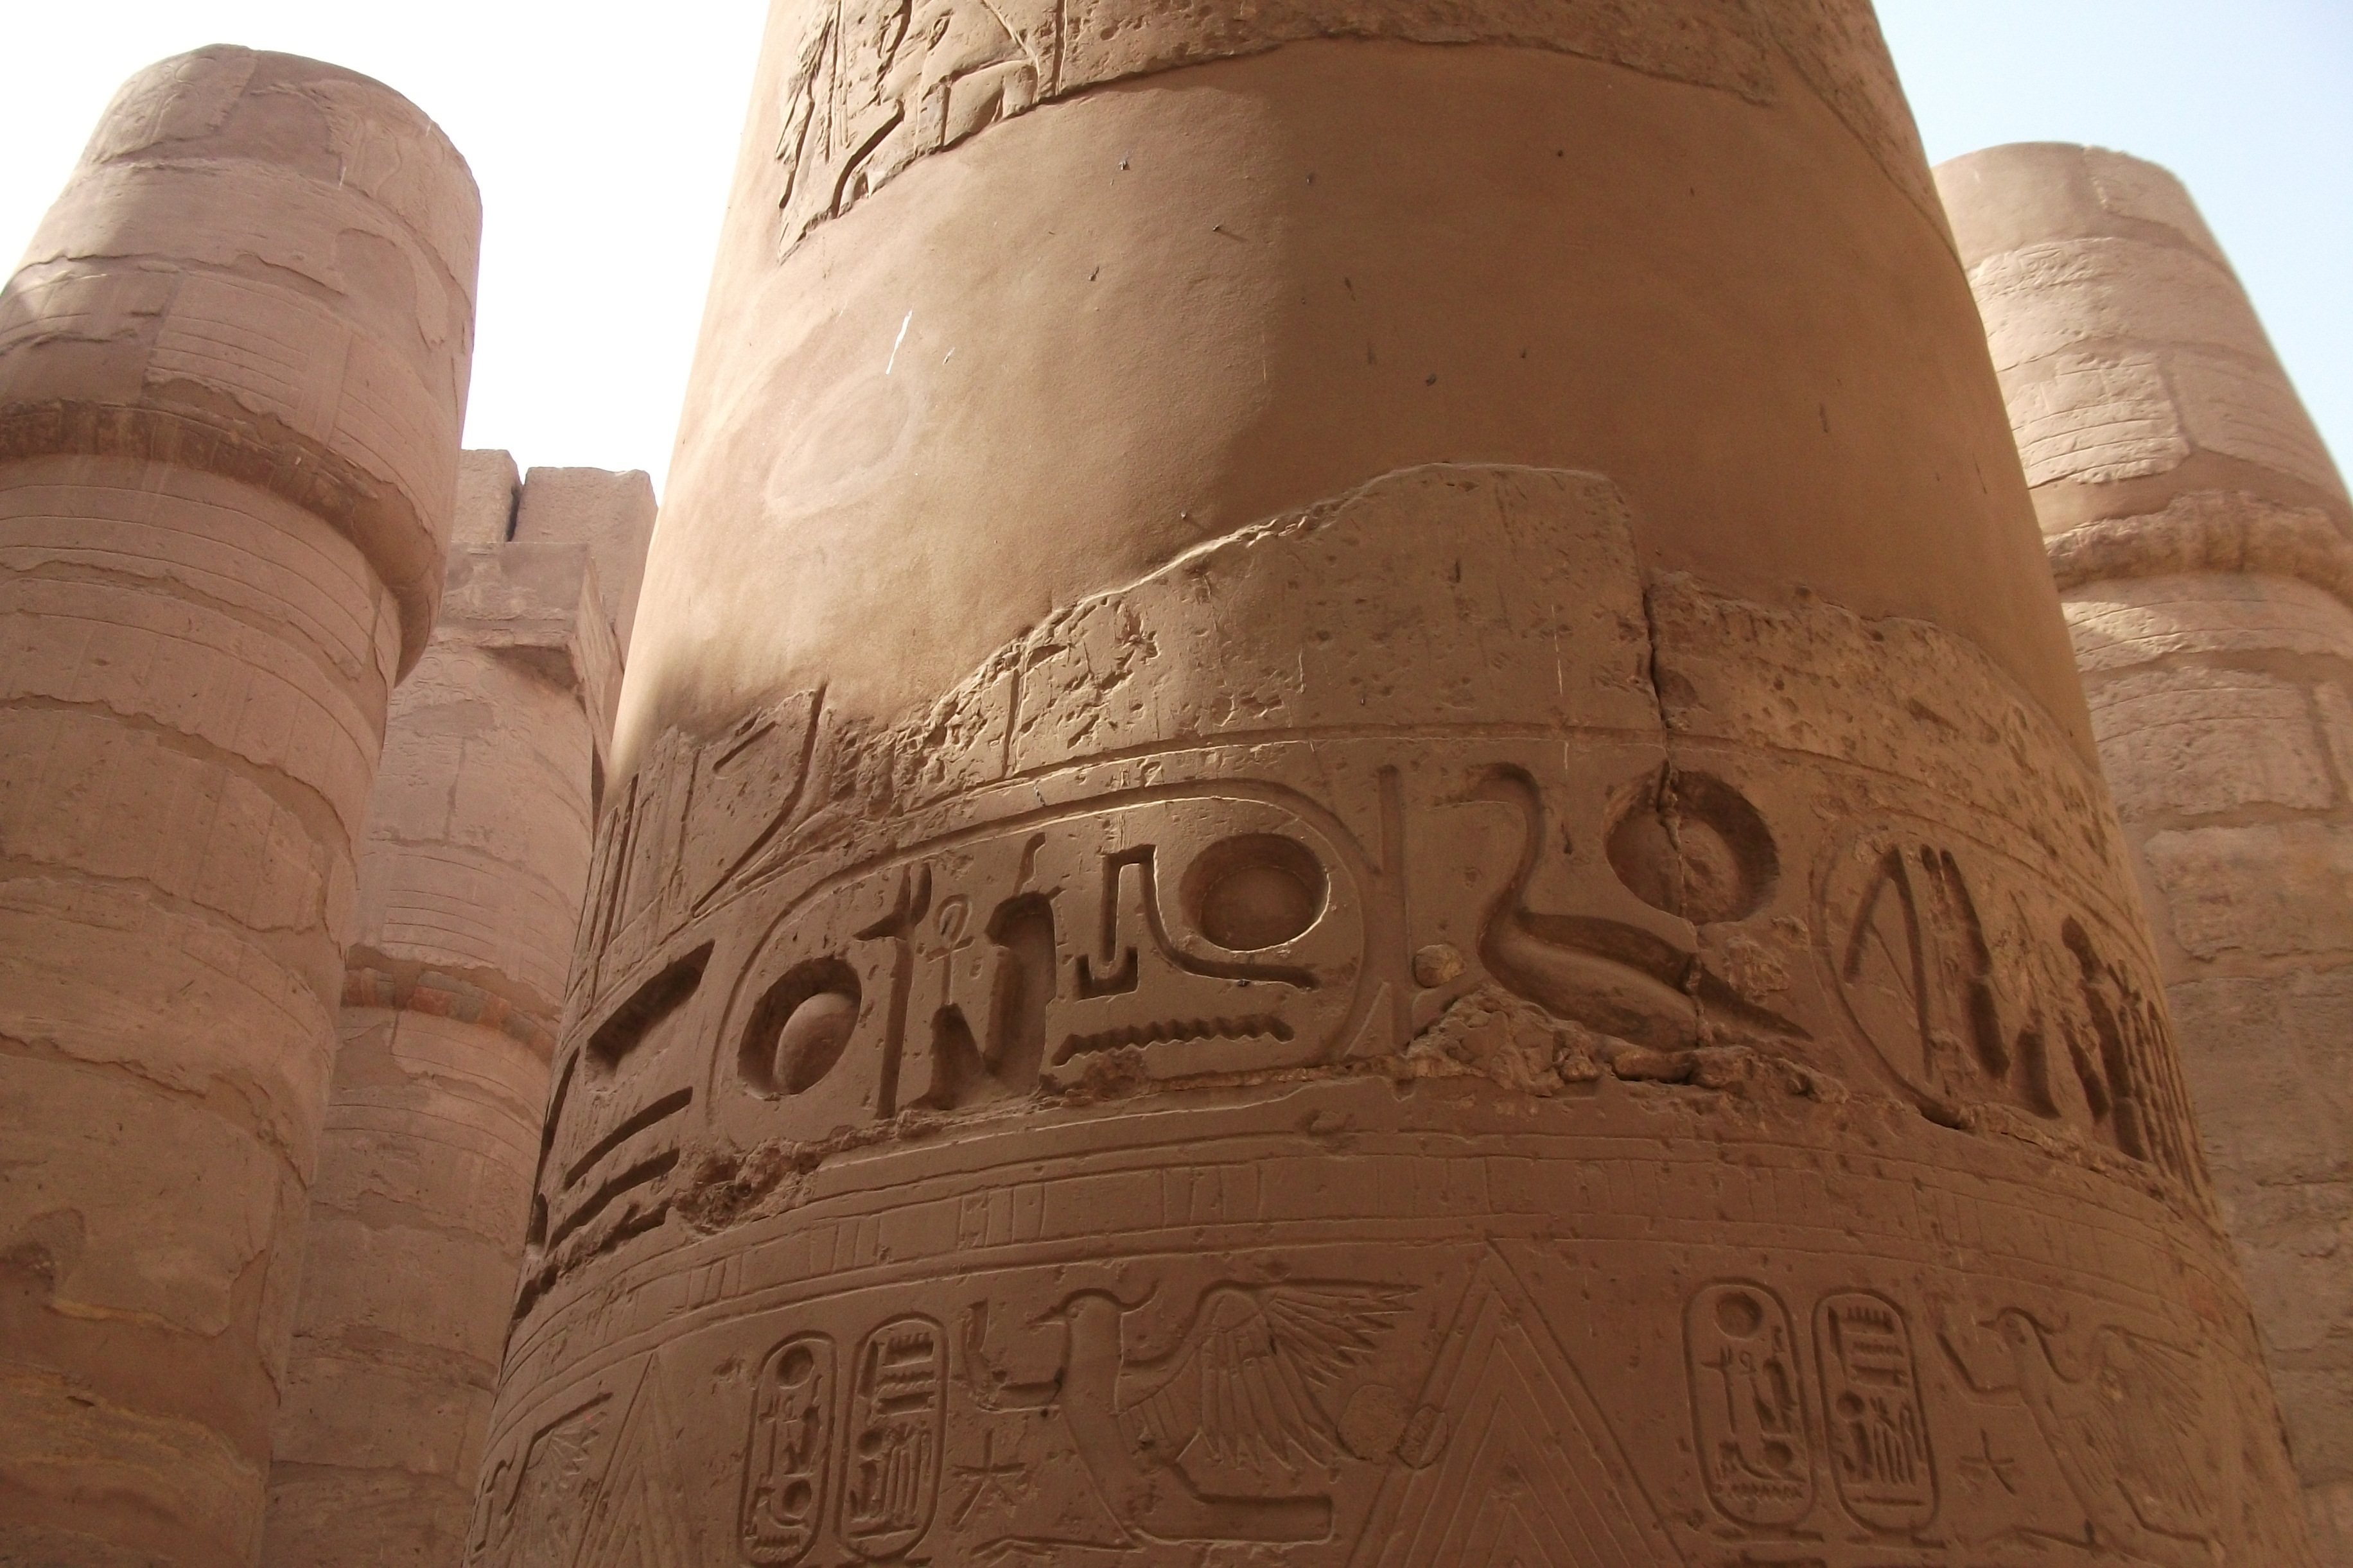
sand, monument, travel, statue, pillar, column, holiday, egypt, places of interest, sculpture, art, temple, history, famous, large, carving, luxor, more, imposing, hyroglyphen, columnar temple, man made object, ancient history, egyptian temple